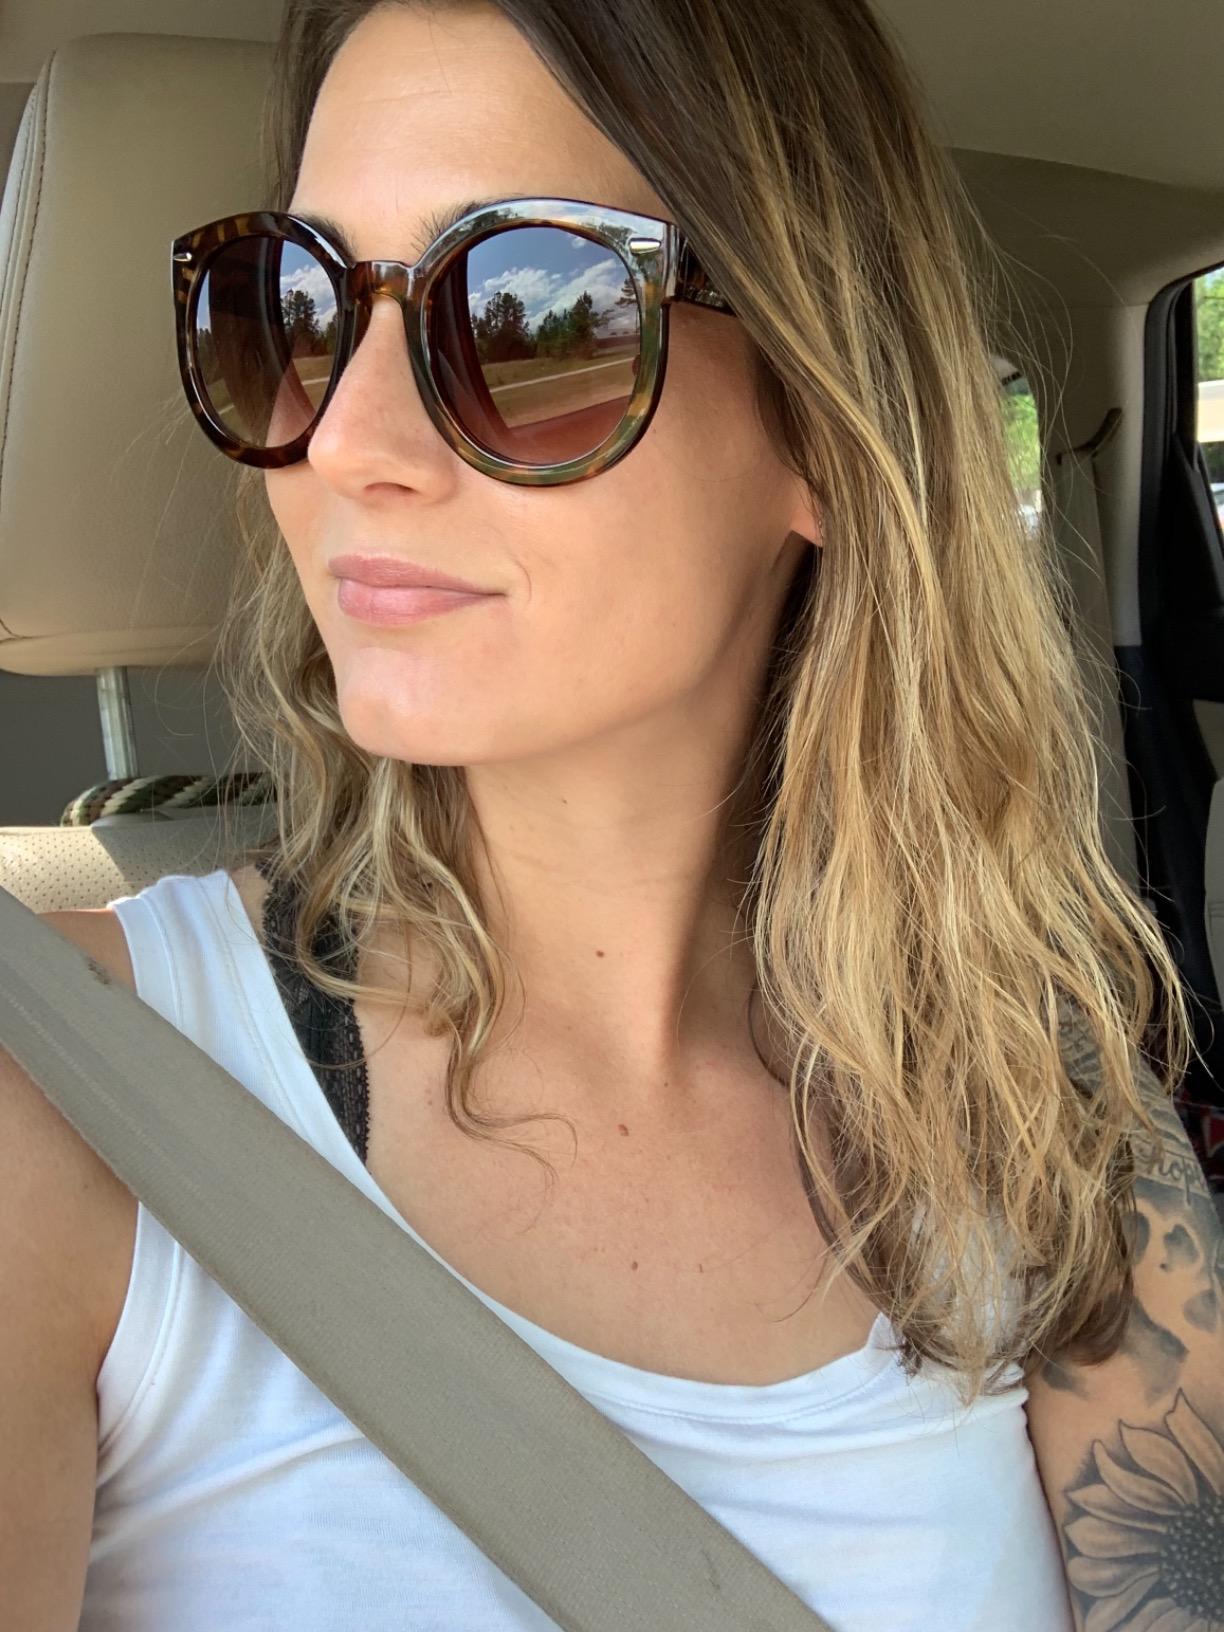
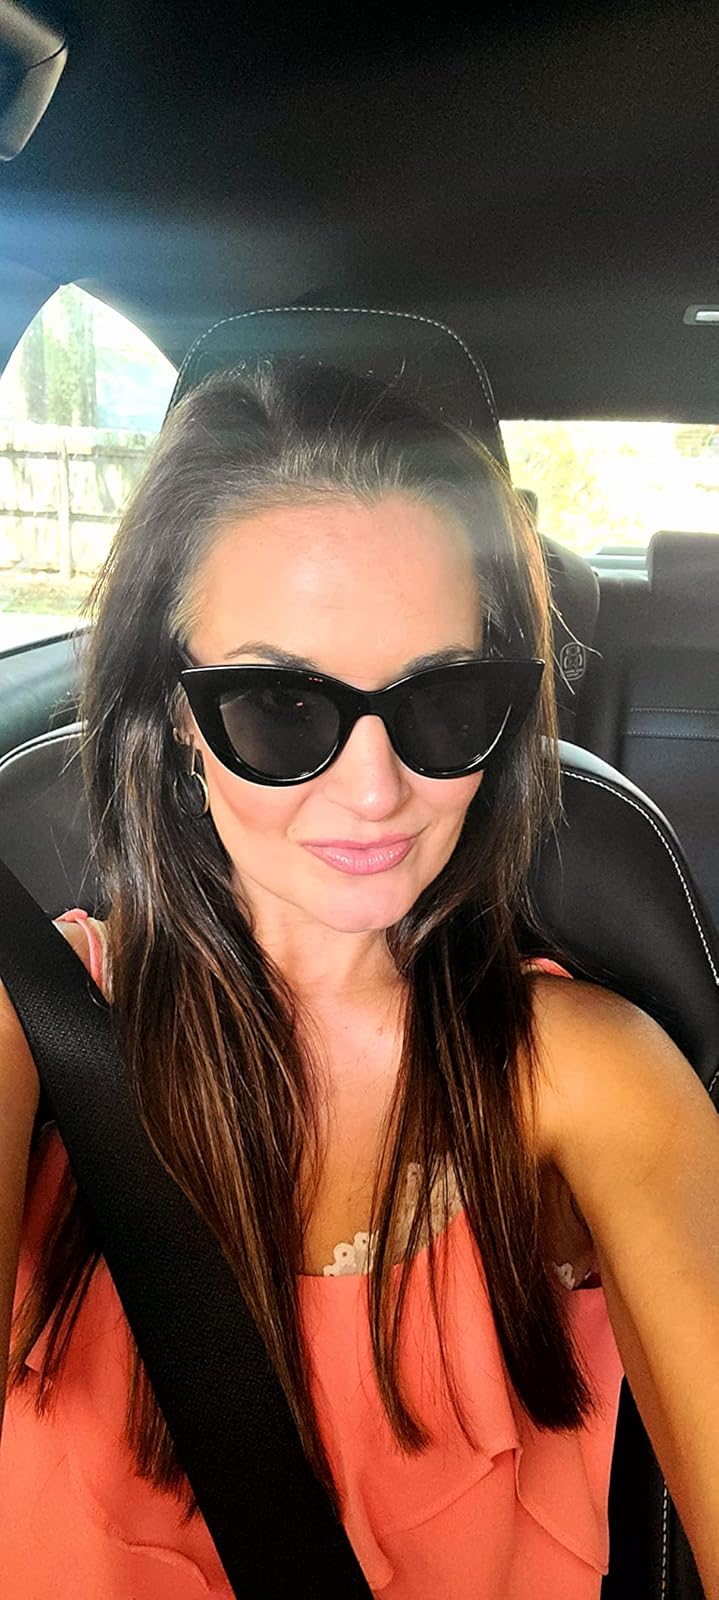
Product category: accessories_sunglasses
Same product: no